Barrio de San Lázaro, Havana

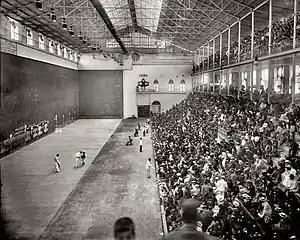
Frontón de Jai Alai, La Habana, 1904

Calle Belascoáin is shown on the map of 1853 as the last street of the city. The southern boundary of this area were the railroad tracks that lead to the Paradero de Villanueva and what eventually became Calle Zanja. This large territory is the Barrio de San Lázaro, a no man's land where the orphans from La Casa de Beneficencia y Maternidad de La Habana, the lepers of the Hospital de San Lazaro, the mentally ill from Casa de Dementes de San Dionisio and the deceased of the Espada Cemetery were located.